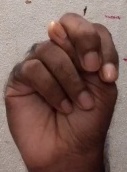
ASL sign: N